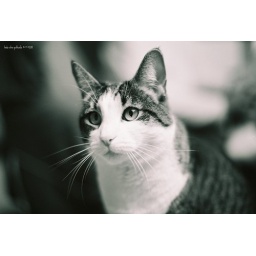
015.365 | annie in black and white on film